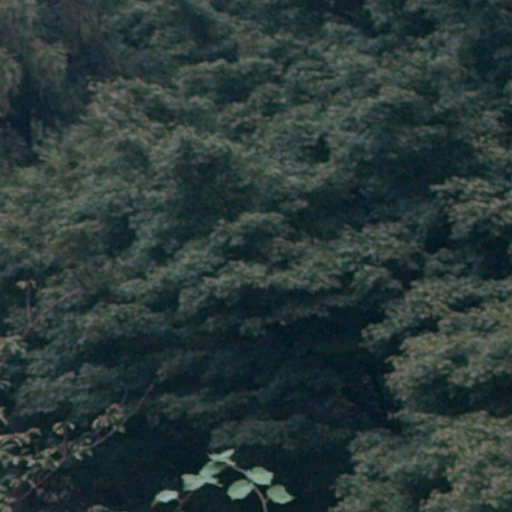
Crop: cassava